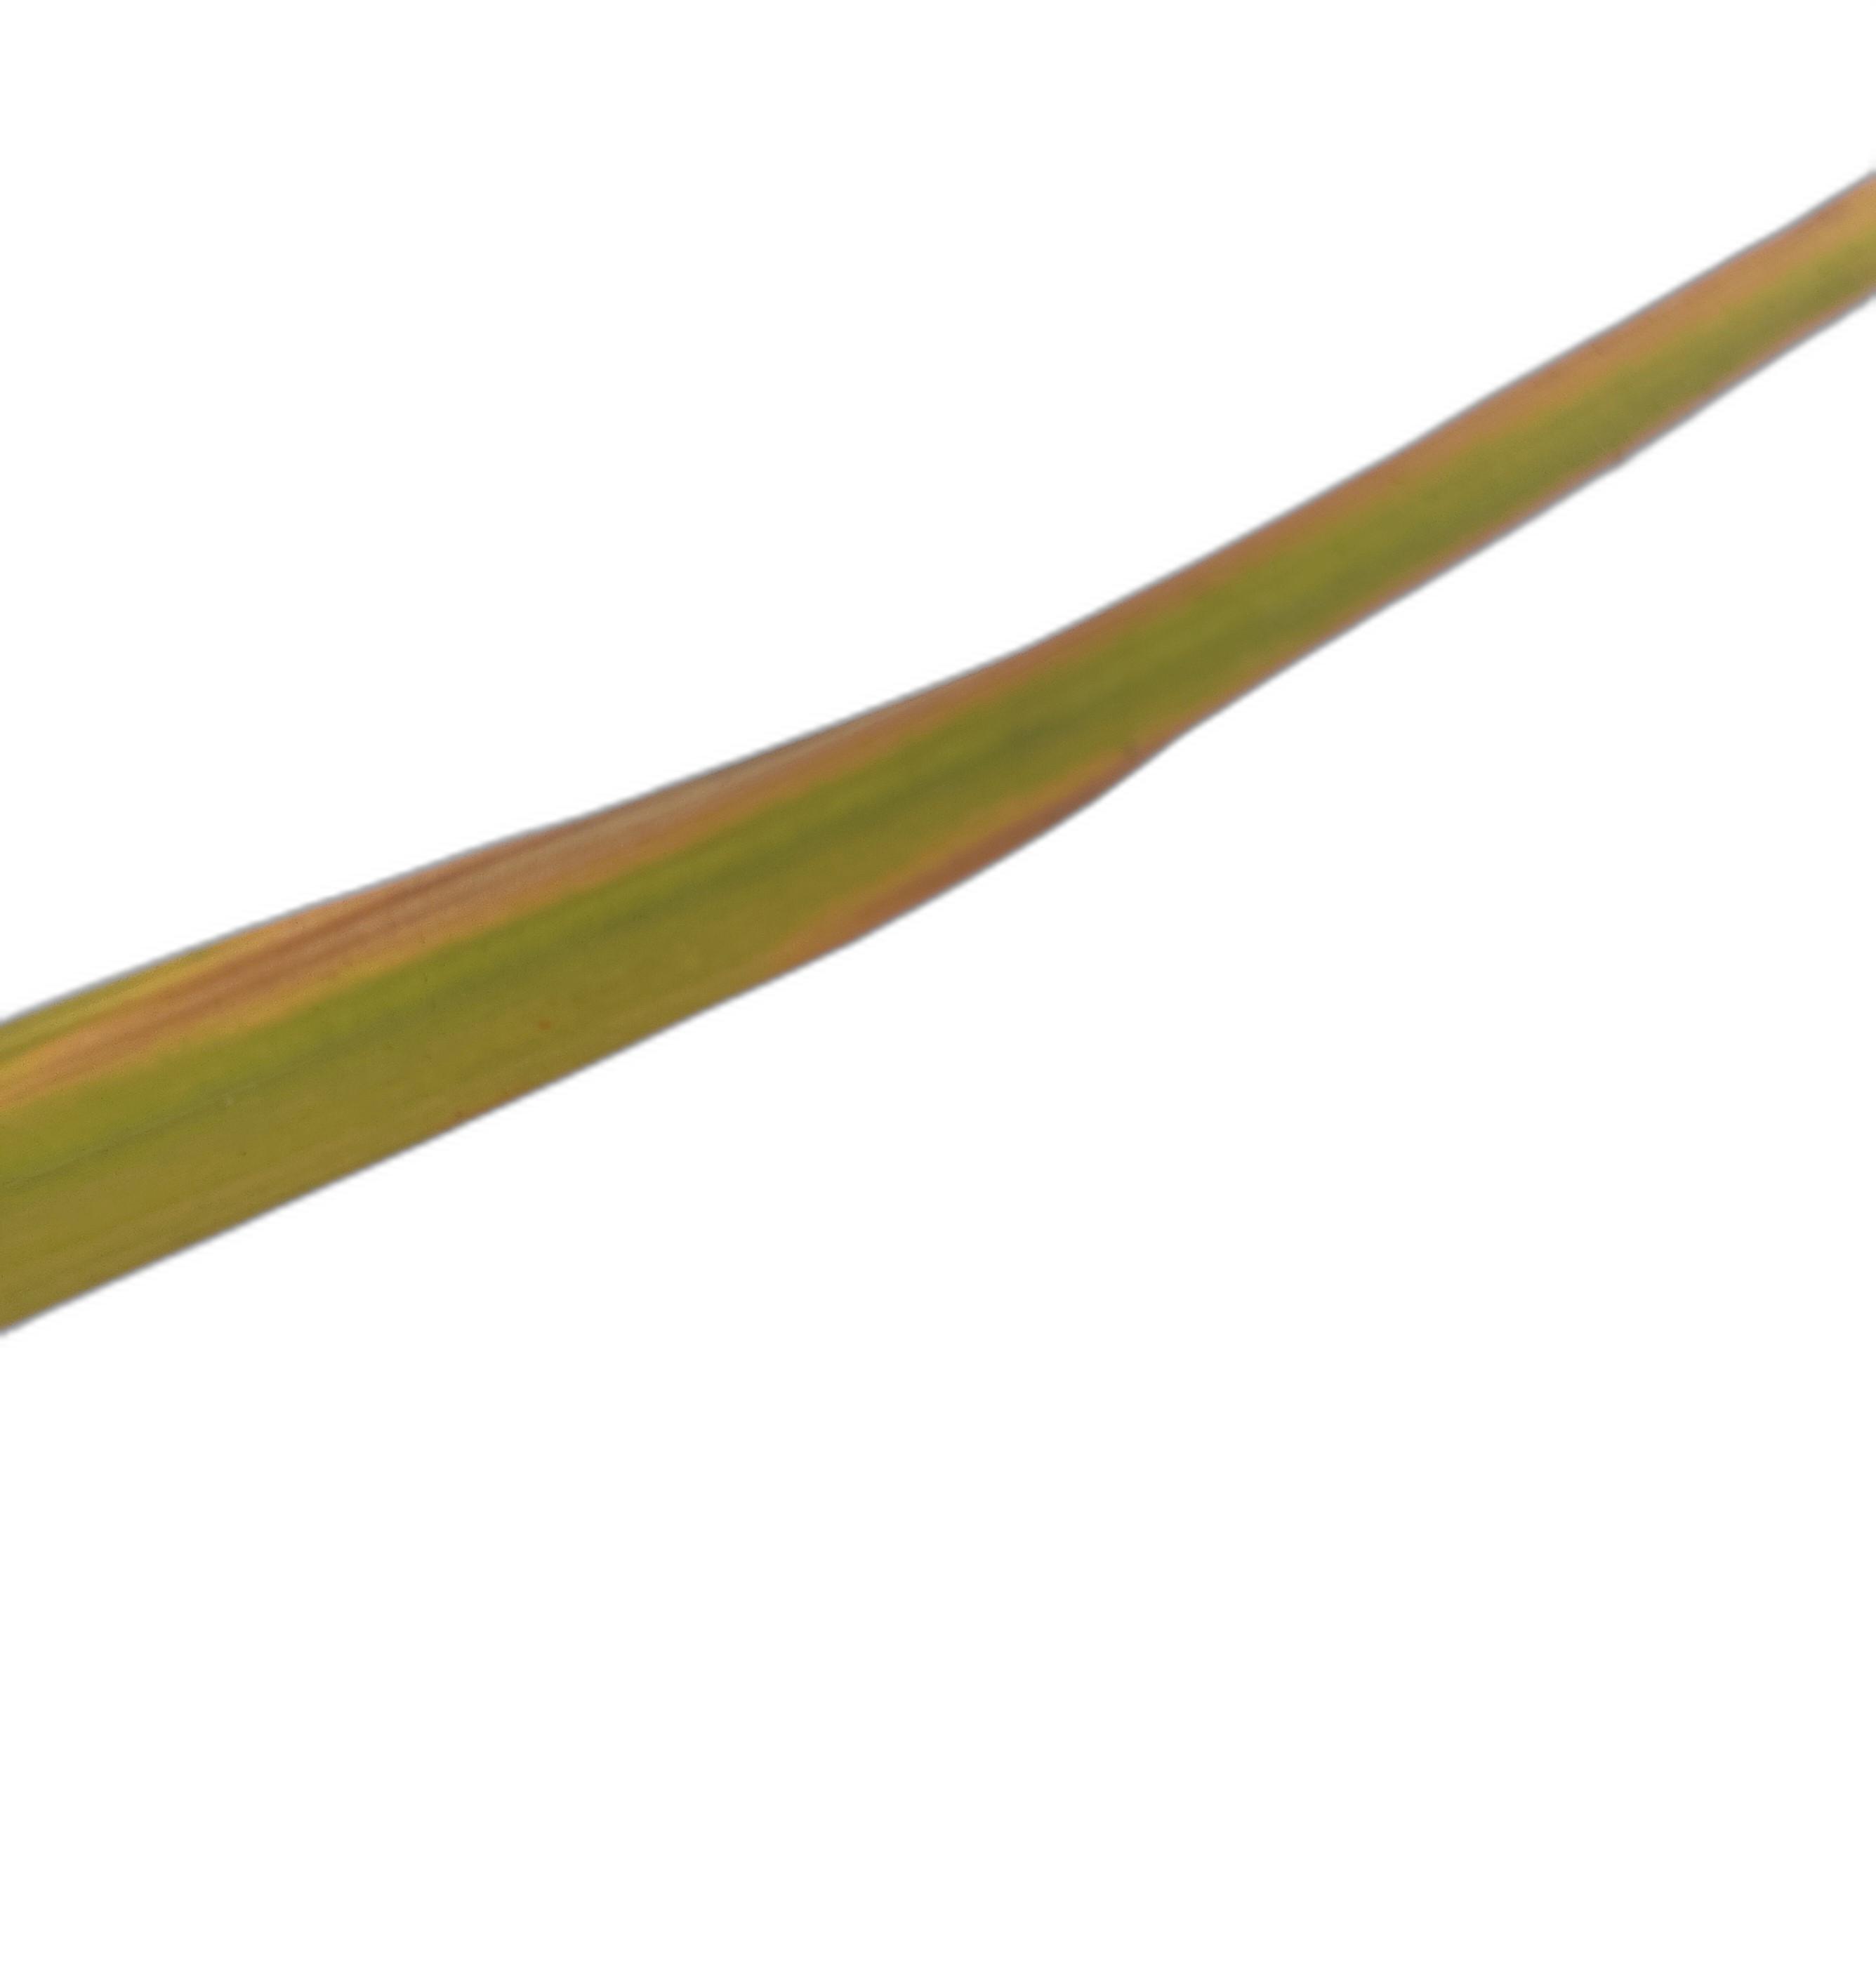
Label: Leaf Scald